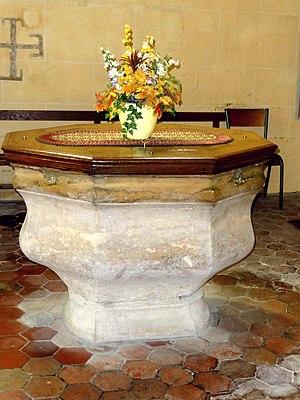
Fonts baptismaux.
L'église Saint-Michel est une église catholique paroissiale située au Mesnil-en-Thelle, dans le département de l'Oise, en France.